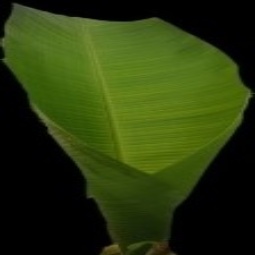
Label: Healthy